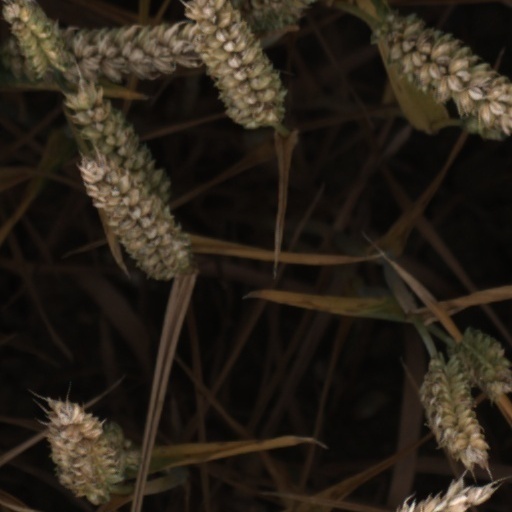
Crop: wheat